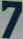
Number: 7